Nigata Station

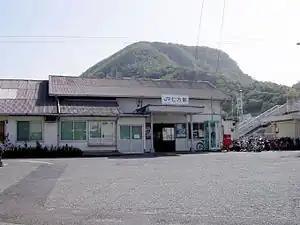
Nigata Station, April 2005

is a passenger railway station located in the city of Kure, Hiroshima Prefecture, Japan. It is operated by the West Japan Railway Company (JR West).